Antoon van den Heuvel

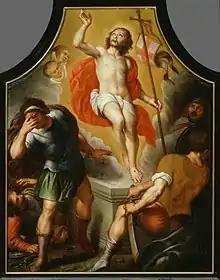
"The resurrection of Christ"

Antoon van den Heuvel, Antoine van den Heuvel or Anton van den Heuvel (nickname: 'don Antonio') (c. 1600 – 5 August 1677) was a Flemish history painter and draughtsman. After training and working in Antwerp and Rome, he returned to his native Ghent where he was one of the important creators of altarpieces for the churches in the region.